Amanda Murphy (model)

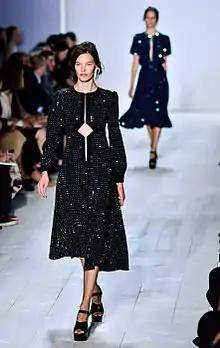
Amanda Murphy walks the runway at the Michael Kors Spring/Summer 2014 show at New York Fashion Week, September 2013.

Amanda Jean Murphy (born November 16, 1986) is an American fashion model, radiology technologist, and equestrienne. She is best known for being a Prada muse. She has been listed as one of the Top 50 models in the fashion industry by models.com She has been on the cover of "Vogue Italia" twice.